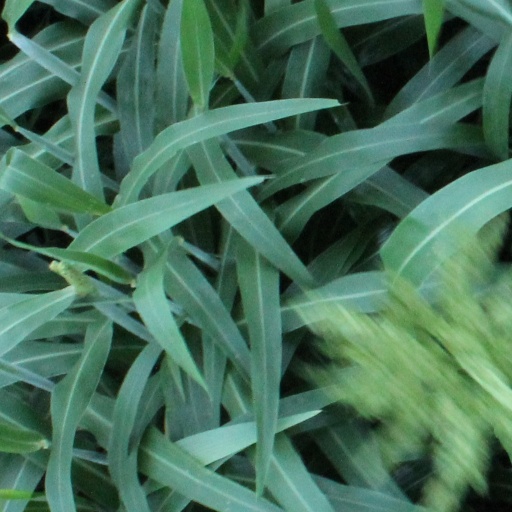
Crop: sorghum